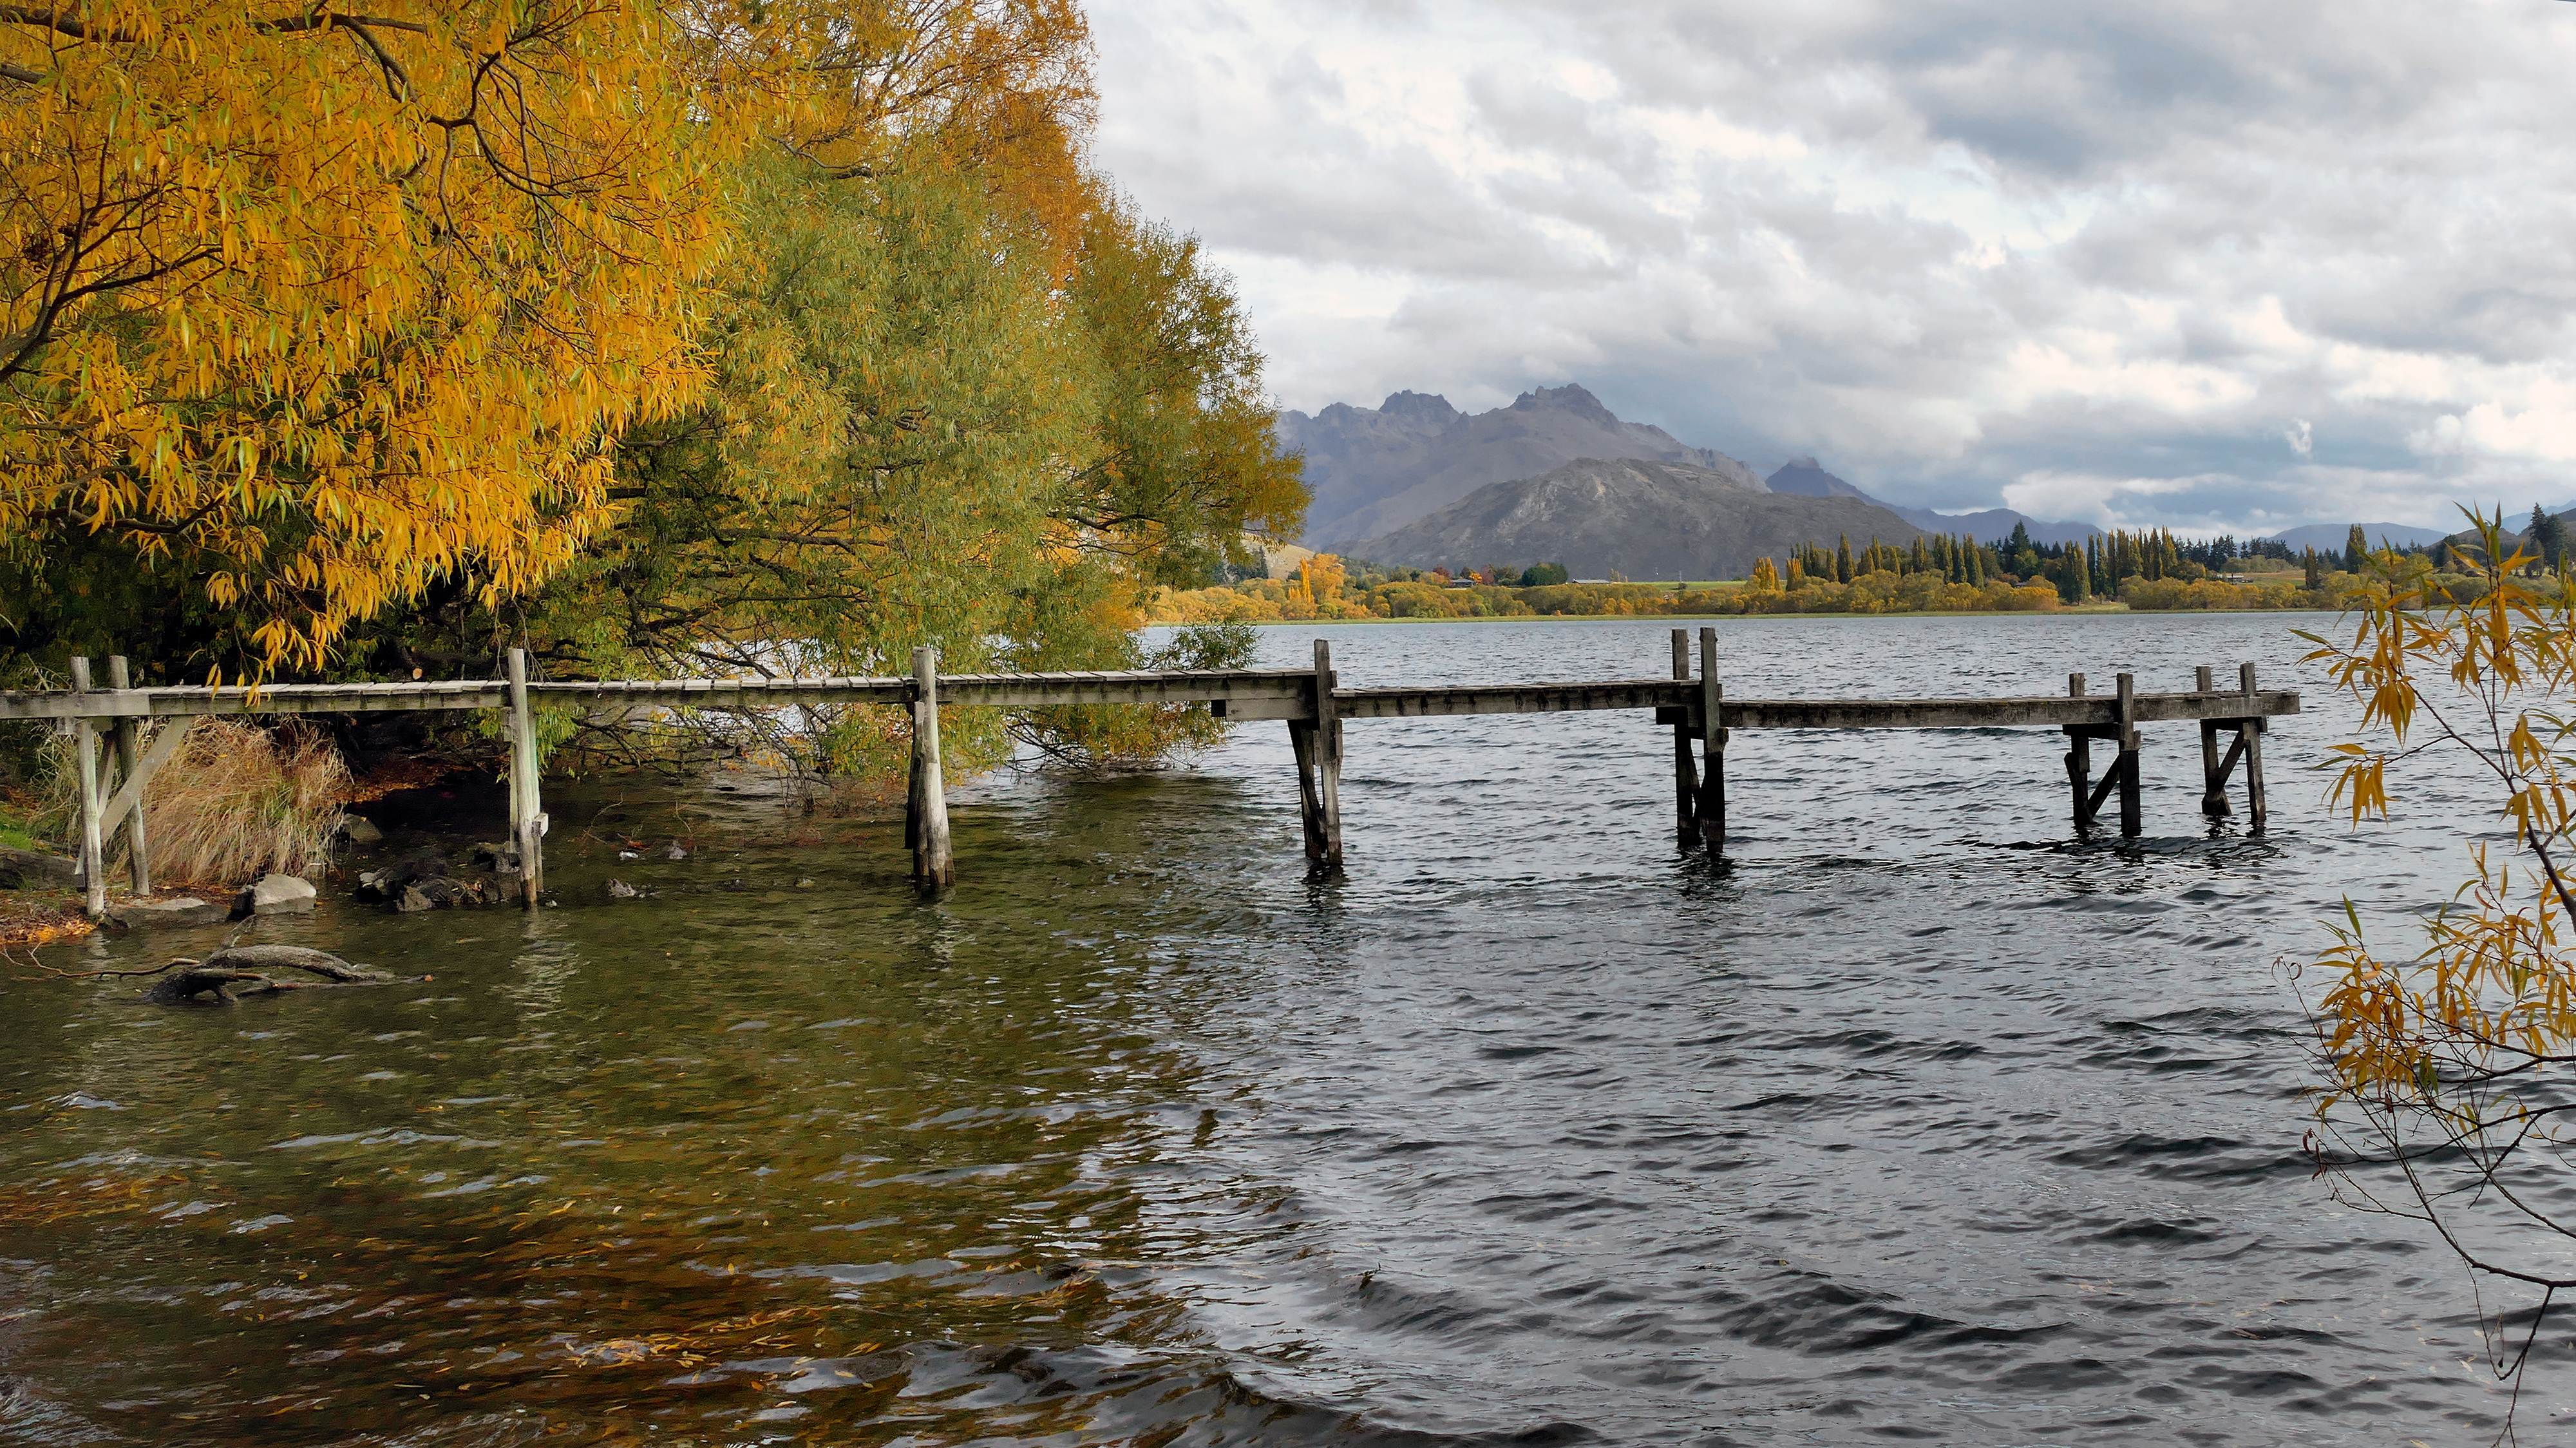
tree, water, nature, wilderness, lake, river, pond, reflection, autumn, scenery, season, waterway, newzealand, wetland, lumix, otago, fz1000, lakehayes